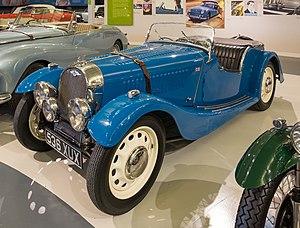
La Morgan 4/4 est un cabriolet sorti en 1936. Il est entièrement fabriqué à la main à Malvern au Royaume-Uni. Son dernier restylage date de 1956.